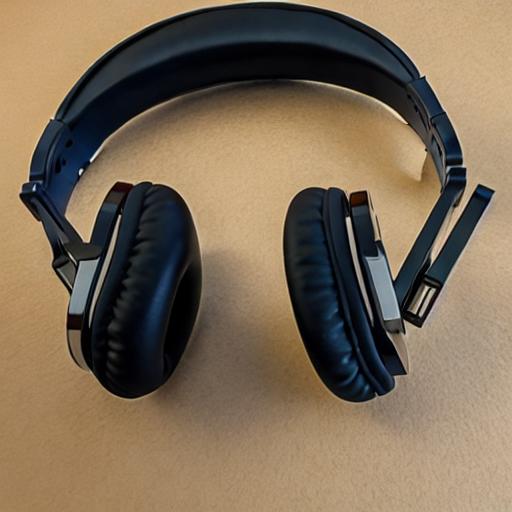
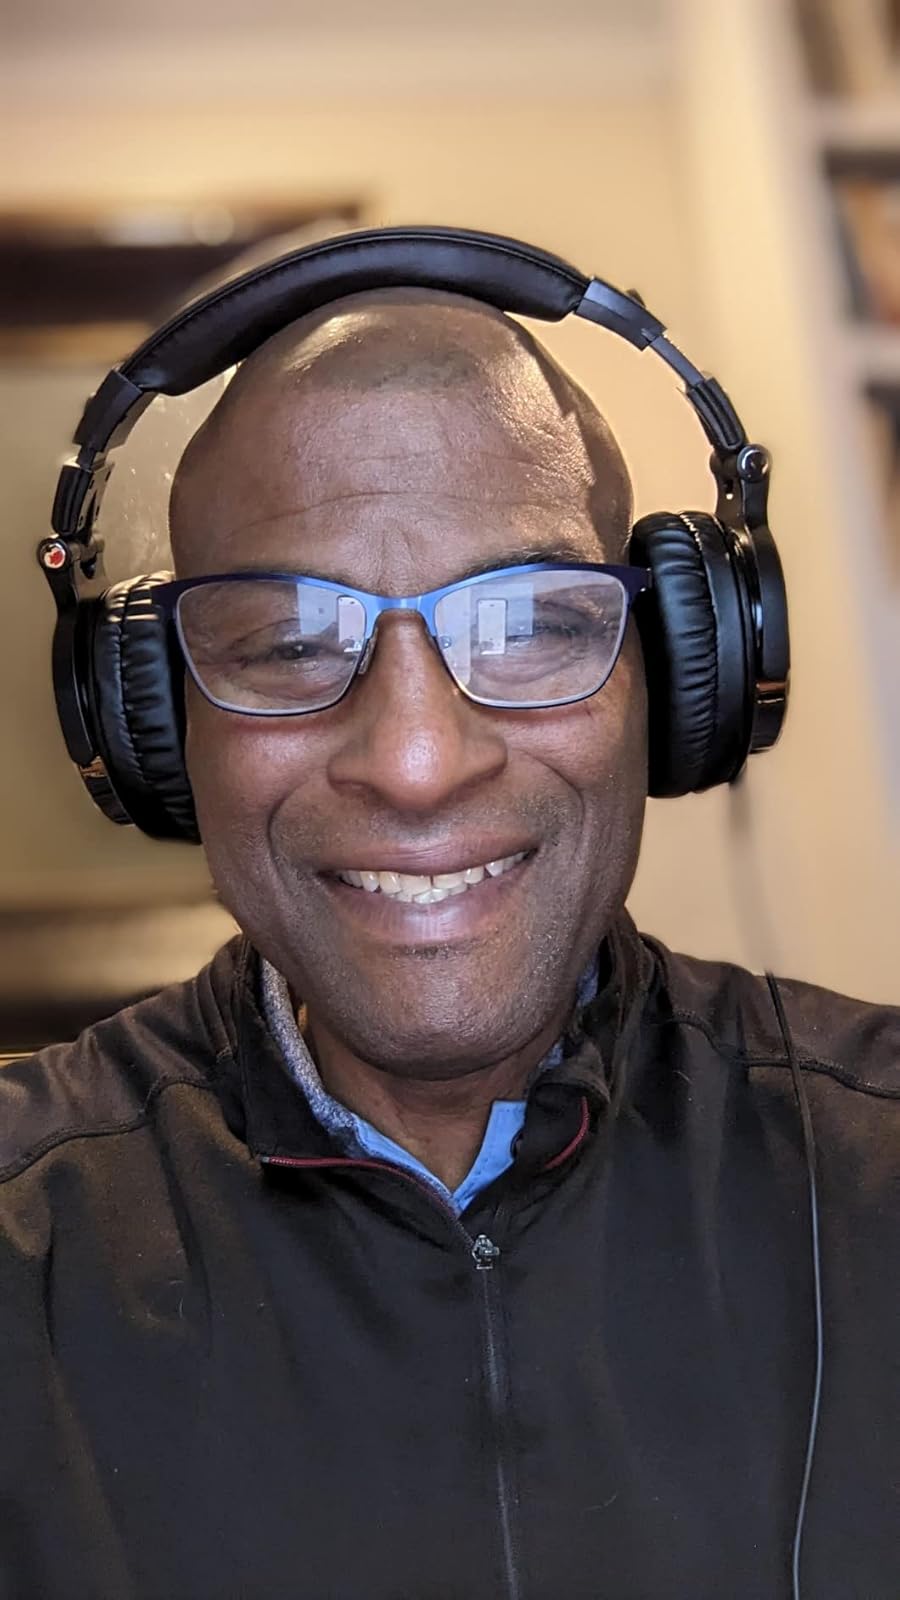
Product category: headphones
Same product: no